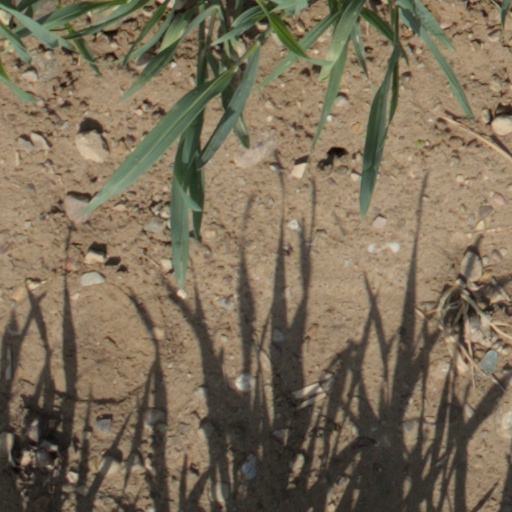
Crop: wheat